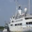
Label: ship